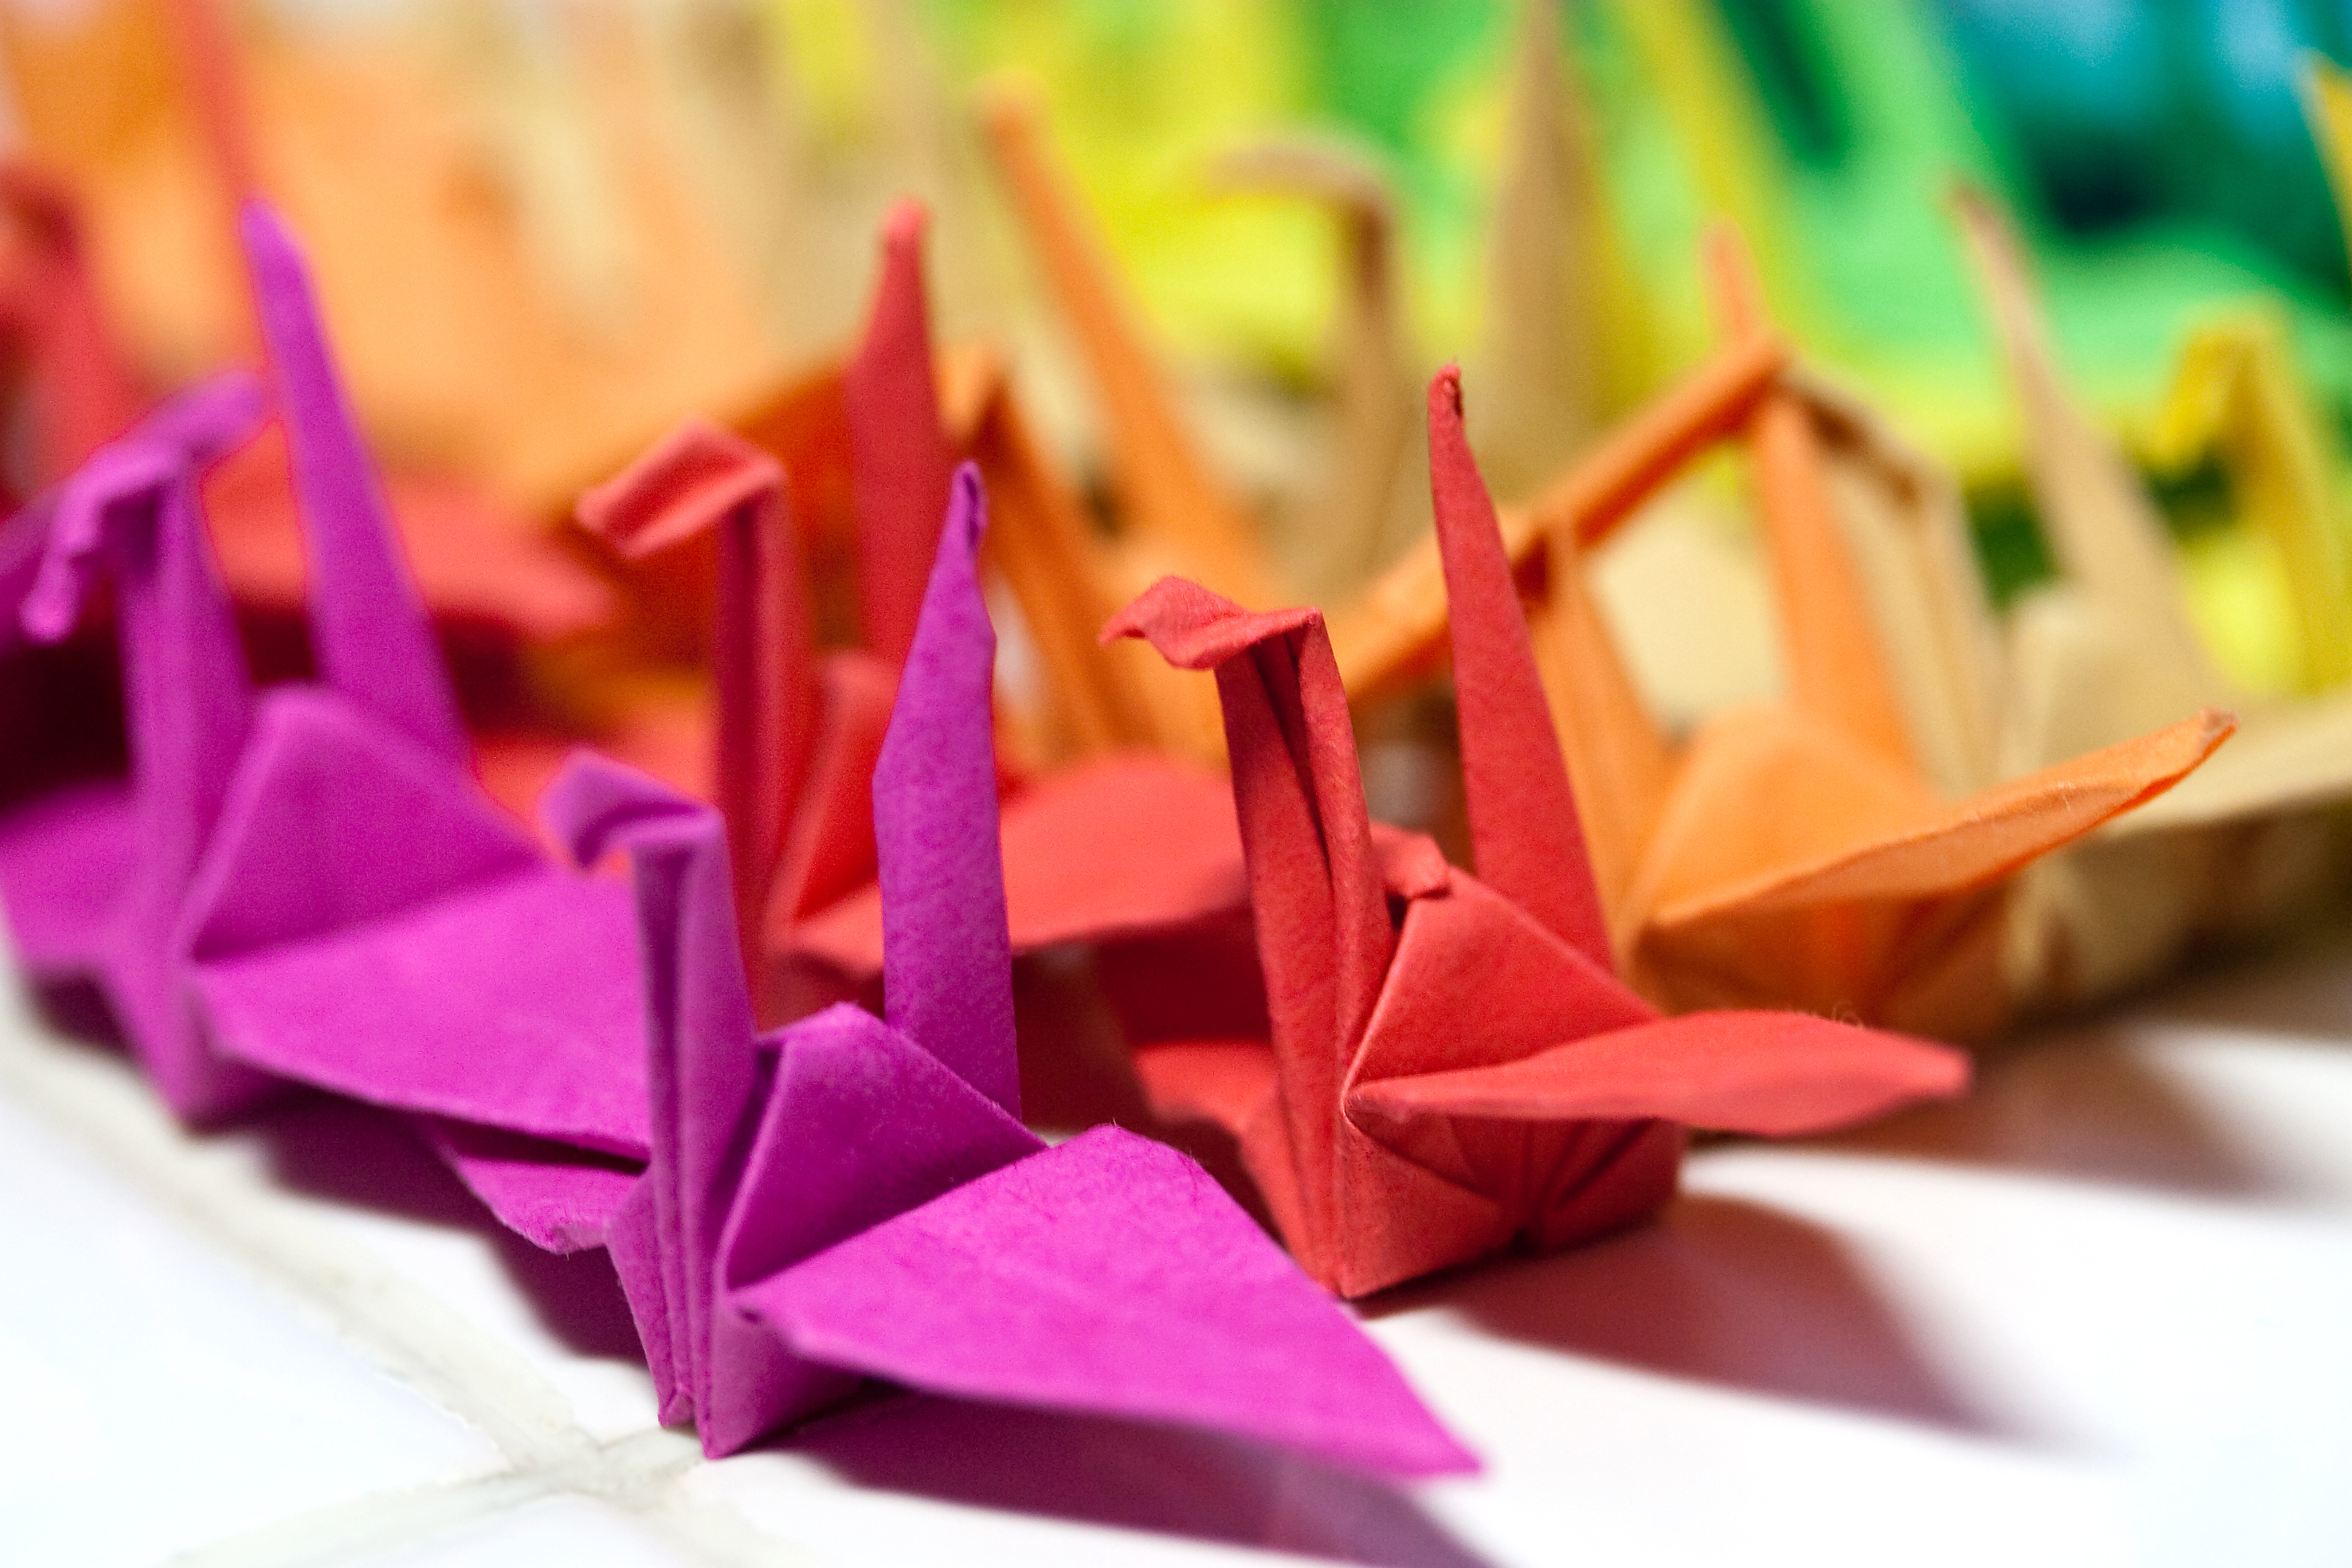
wheel, flower, petal, color, closeup, pink, paper, art, rainbow, cranes, many, origami, 1000cranes, origamicranes, art paper, origami paper